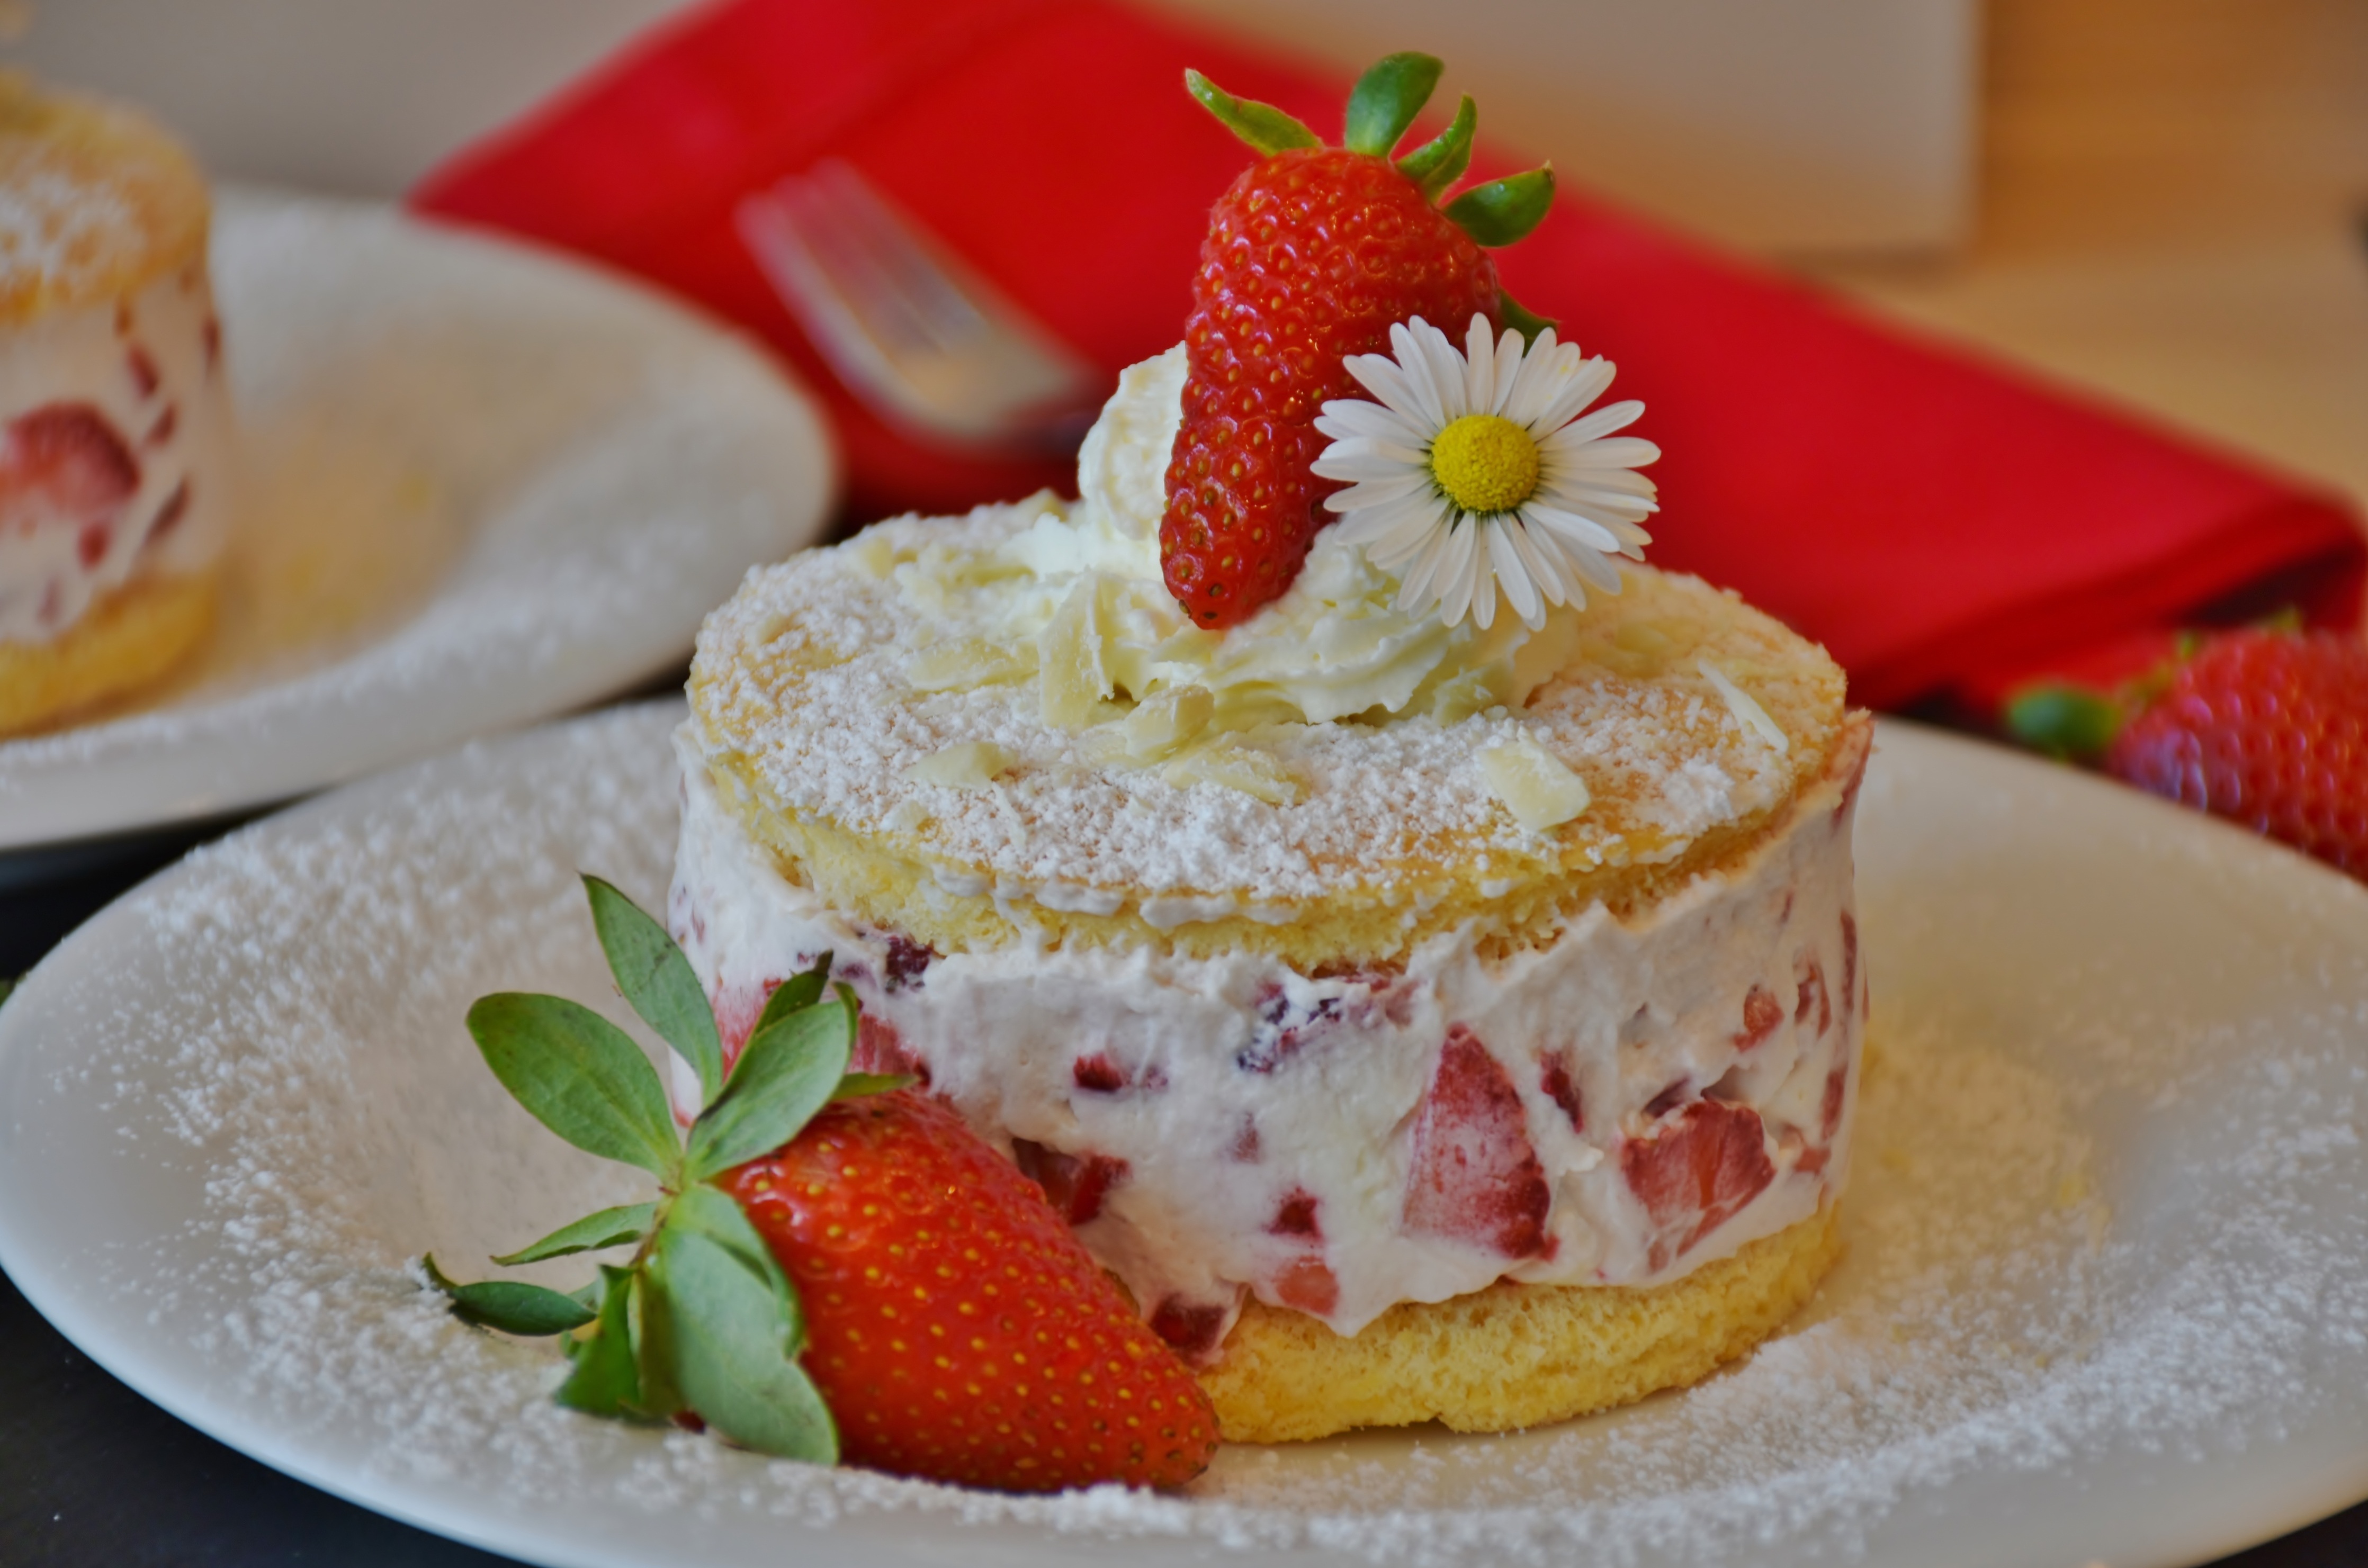
white, fruit, sweet, dish, meal, food, spring, red, produce, breakfast, dessert, eat, cuisine, cream, delicious, cake, strawberry, bake, whipped cream, icing, strawberries, baked goods, torte, strawberry cake, piece of cake, mascarpone, strawberry shortcake, pavlova, strawberry sections, bisquit